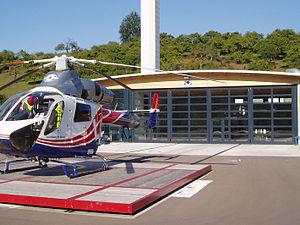
Luxembourg Air Rescue est une association privée humanitaire et l’unique organisation qui assure le sauvetage aérien au Grand-Duché de Luxembourg et qui peut rallier chaque point du pays avec ses hélicoptères dans les 10 minutes.